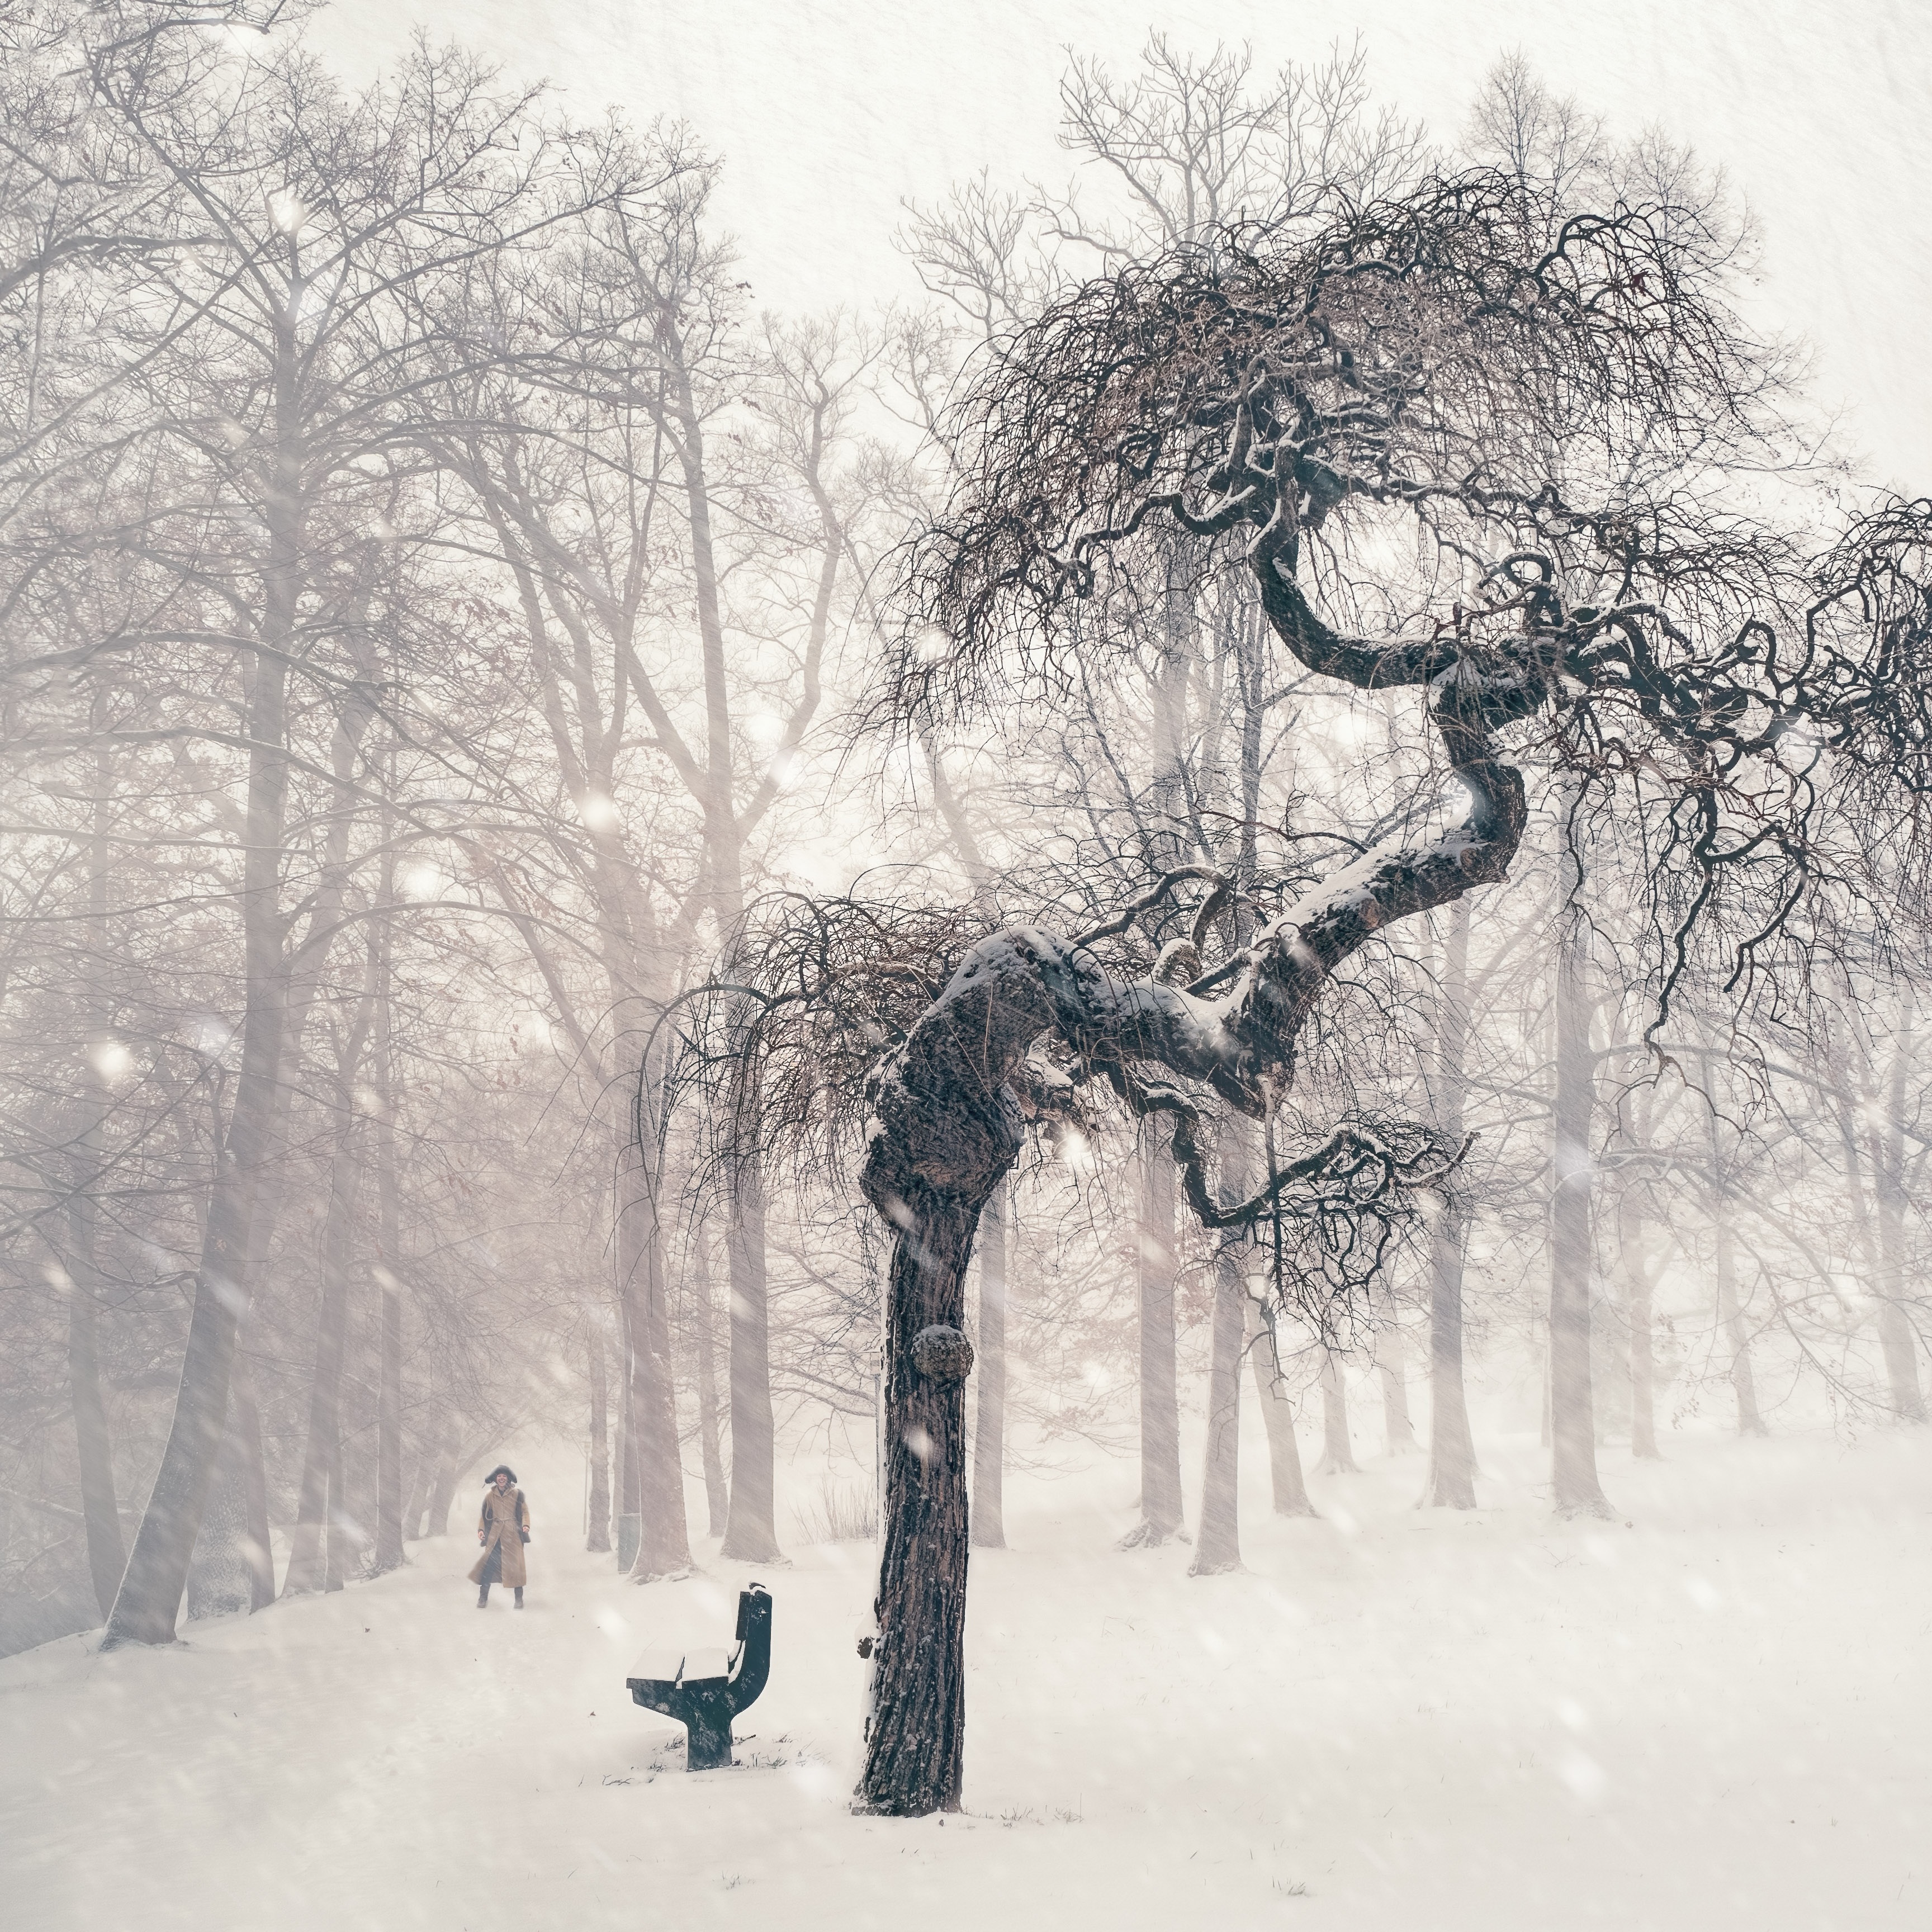
landscape, tree, branch, person, snow, cold, winter, black and white, frost, park, weather, snowy, season, bank, sketch, drawing, blizzard, away, wintry, freezing, shaped, gmunden, snow landscape, winter cold, resistance, atmospheric phenomenon, woody plant, winter storm, tuscany park